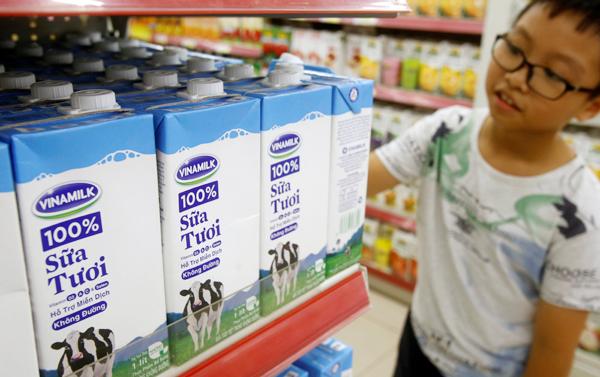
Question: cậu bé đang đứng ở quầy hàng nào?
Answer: quầy bán sữa